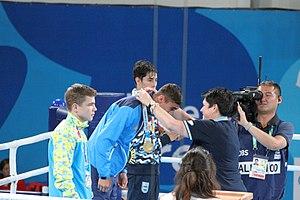
Les épreuves de boxe aux Jeux olympiques de la jeunesse de 2018 ont lieu au pavillon Océanie du Parque Olímpico de la Juventud de Buenos Aires, en Argentine, du 7 au 18 octobre 2018. La dernière médaille des jeux a été attribuée à la boxeuse Caroline Sara DuBois.